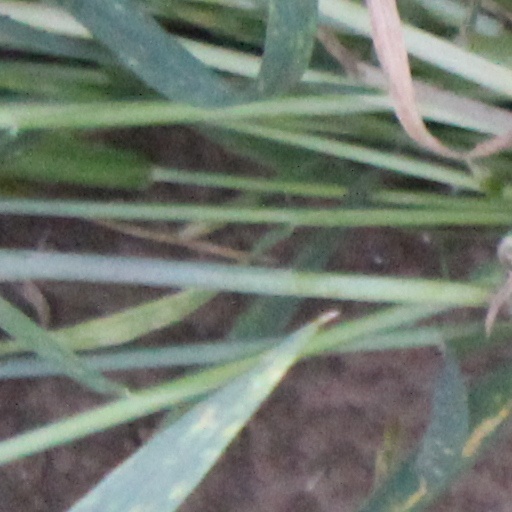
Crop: wheat